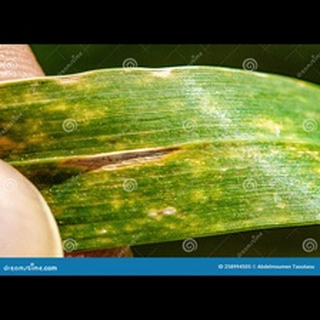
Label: wheat_tan_spot